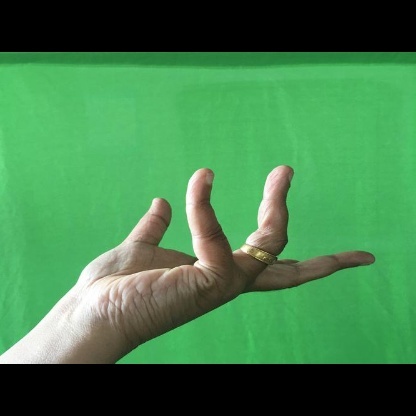
Mudra: Alapadmam